Television receive-only

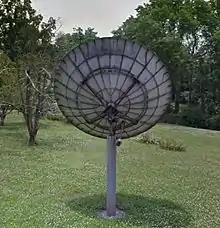
The back side of a C-Band satellite dish showing the pole, mount, motor, counterweight, and structure of the dish.

TVRO systems were originally marketed in the late 1970s. On October 18, 1979, the FCC began allowing people to have home satellite earth stations without a federal government license. The dishes were nearly in diameter, were remote controlled, and could only pick up HBO signals from one of two satellites.